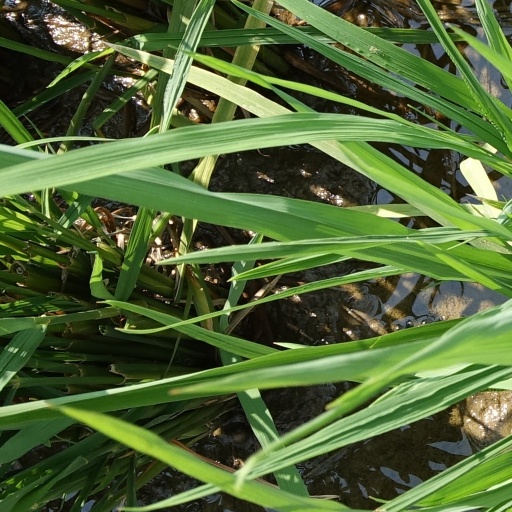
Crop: rice